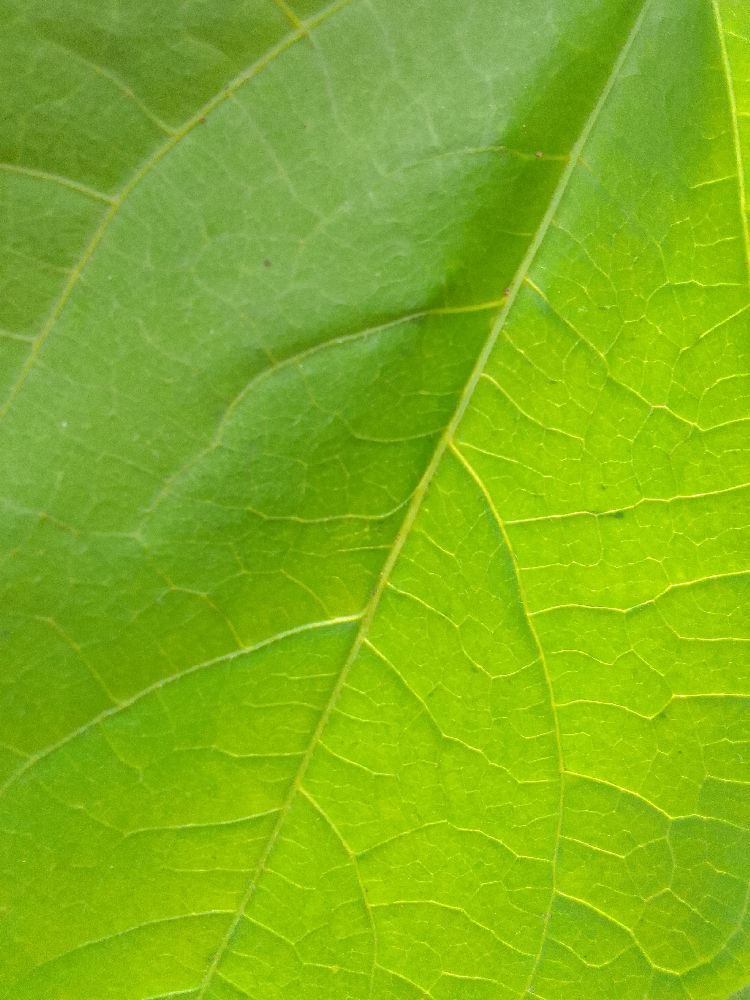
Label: healthy